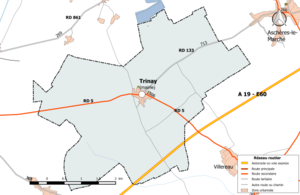
Carte du réseau routier de la commune de fr:Trinay.
Trinay est une commune française située dans le département du Loiret en région Centre-Val de Loire.